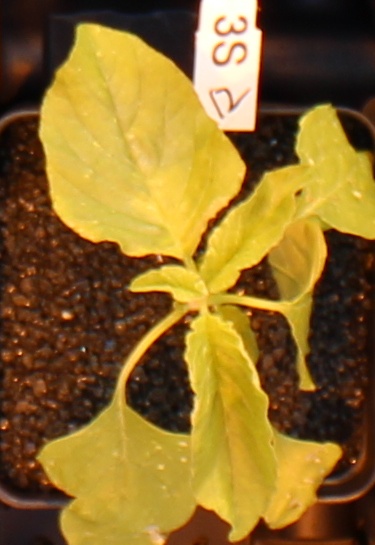
Label: Redroot Pigweed